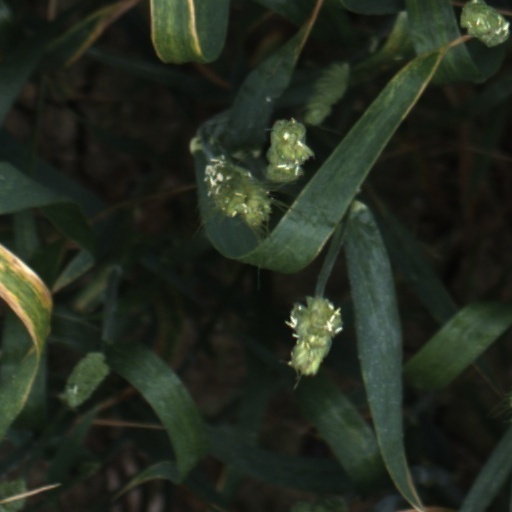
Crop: wheat